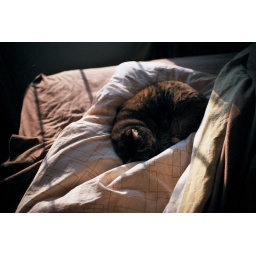
sooc film. my cat has a new fascination of playing with my bed skirt early in the morning. strange.